Method of averaging

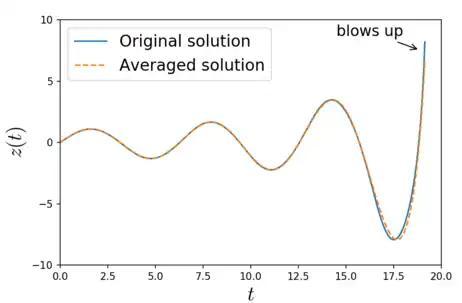
Figure 4: The plot depicts two fundamental quantities the average technique is based on: the bounded and connected region formula_103 of the phase space and how long (defined by the constant formula_104) the averaged solution is valid. For this case, formula_105. Note that both solutions blow up in finite time.  Hence, formula_103 has been chosen accordingly in order to maintain the boundedness of the solution and the time interval of validity of the approximation is formula_107.

The average theorem assumes existence of a connected and bounded region formula_31which affects the time interval formula_109 of the result validity. The following example points it out. Consider the